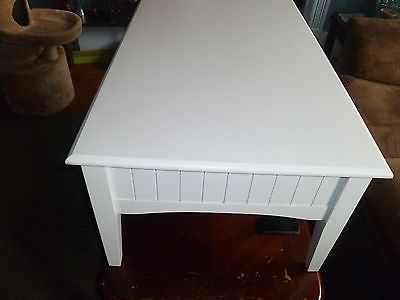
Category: table